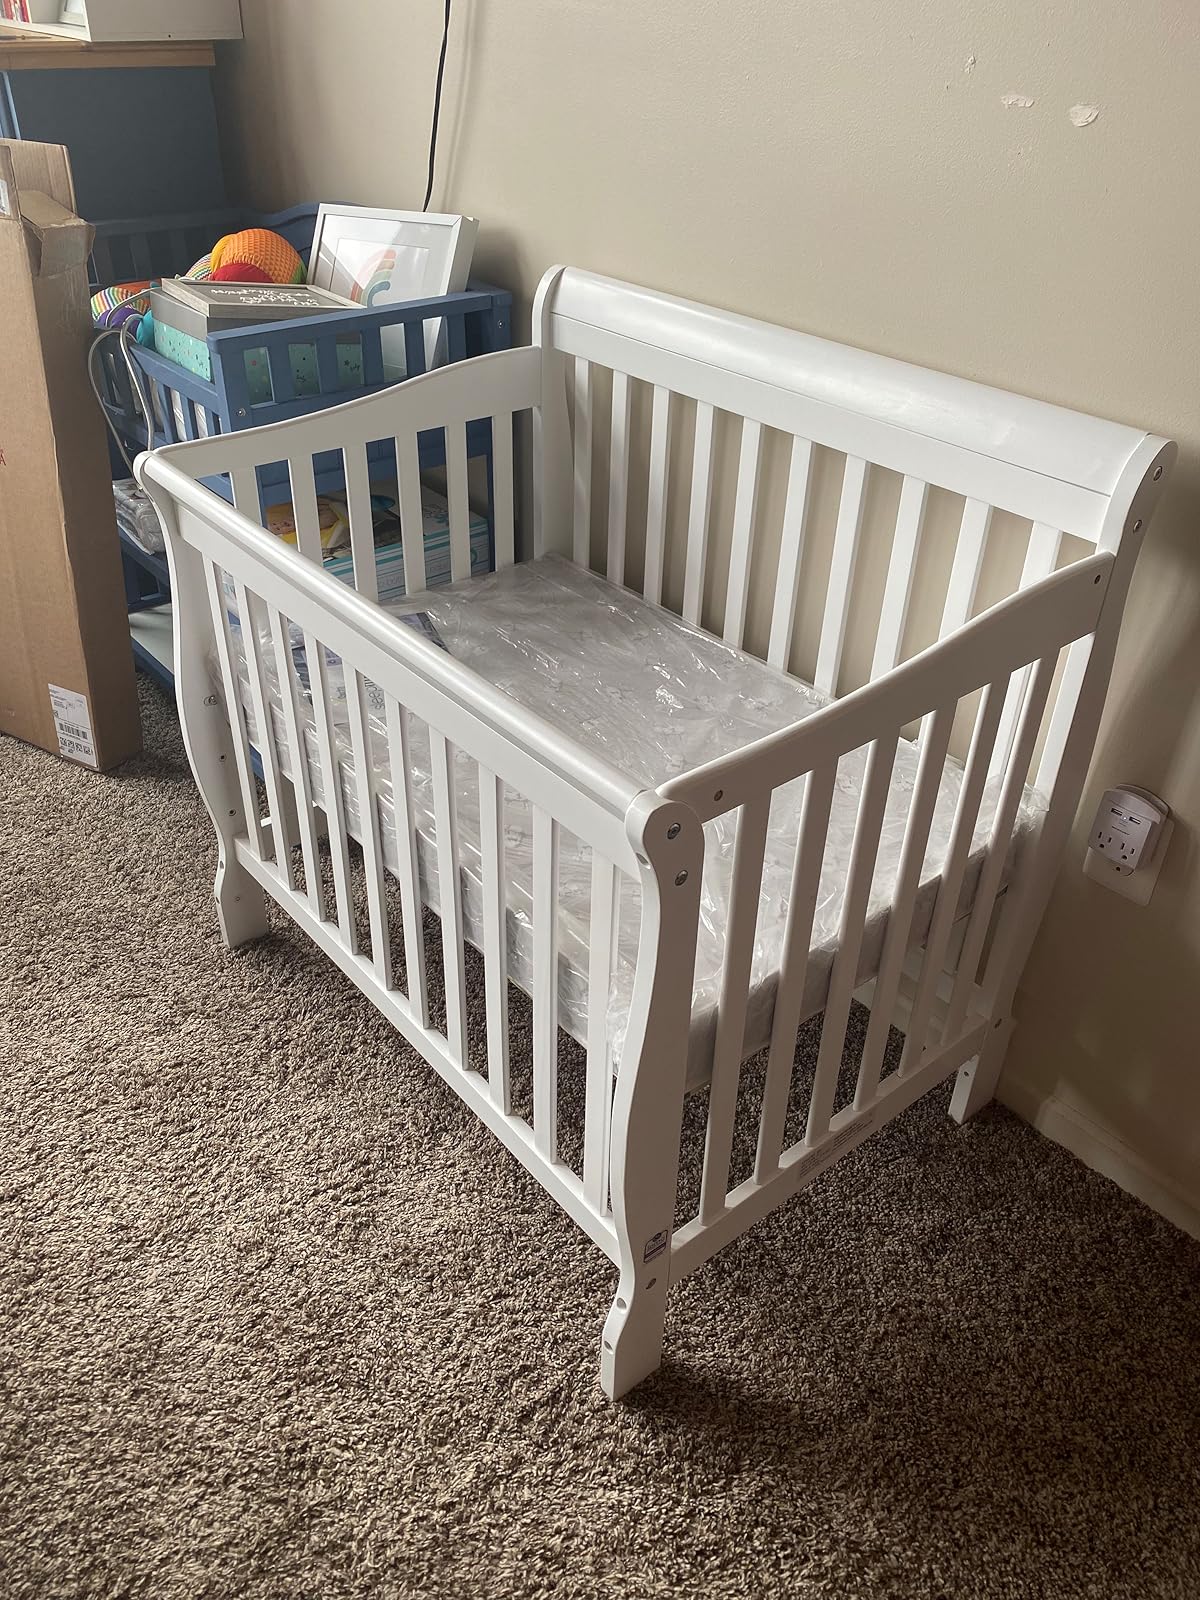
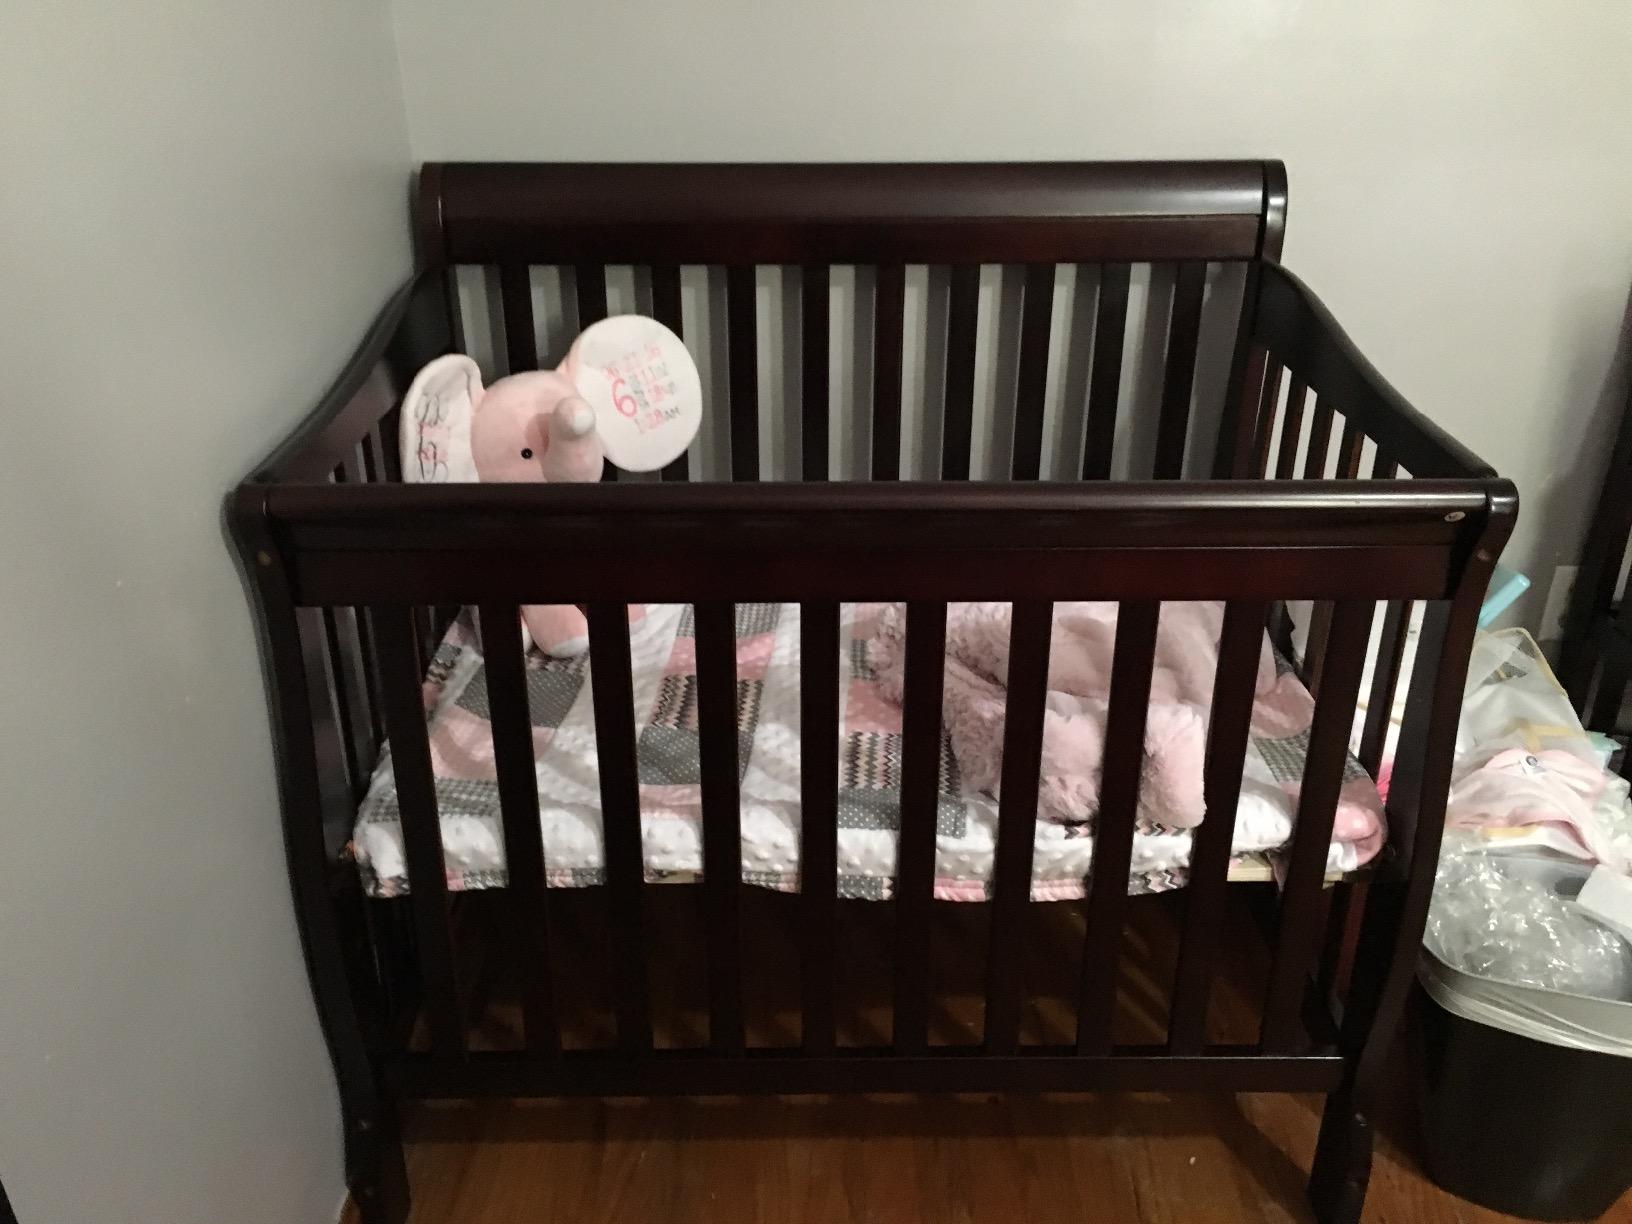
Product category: products_crib
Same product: no